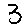
Label: 3